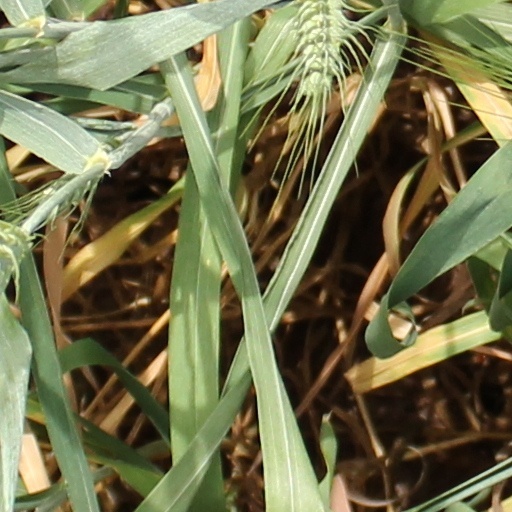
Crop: wheat